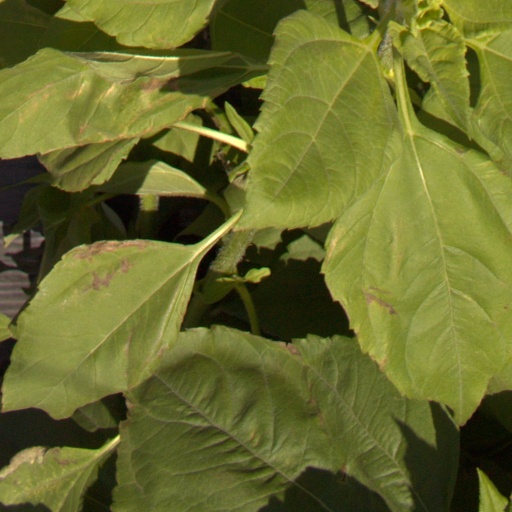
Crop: Jerusalem artichoke